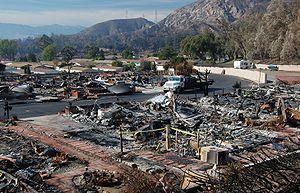
Sylmar est un quartier de la ville de Los Angeles en Californie situé dans la vallée de San Fernando.